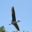
Label: bird